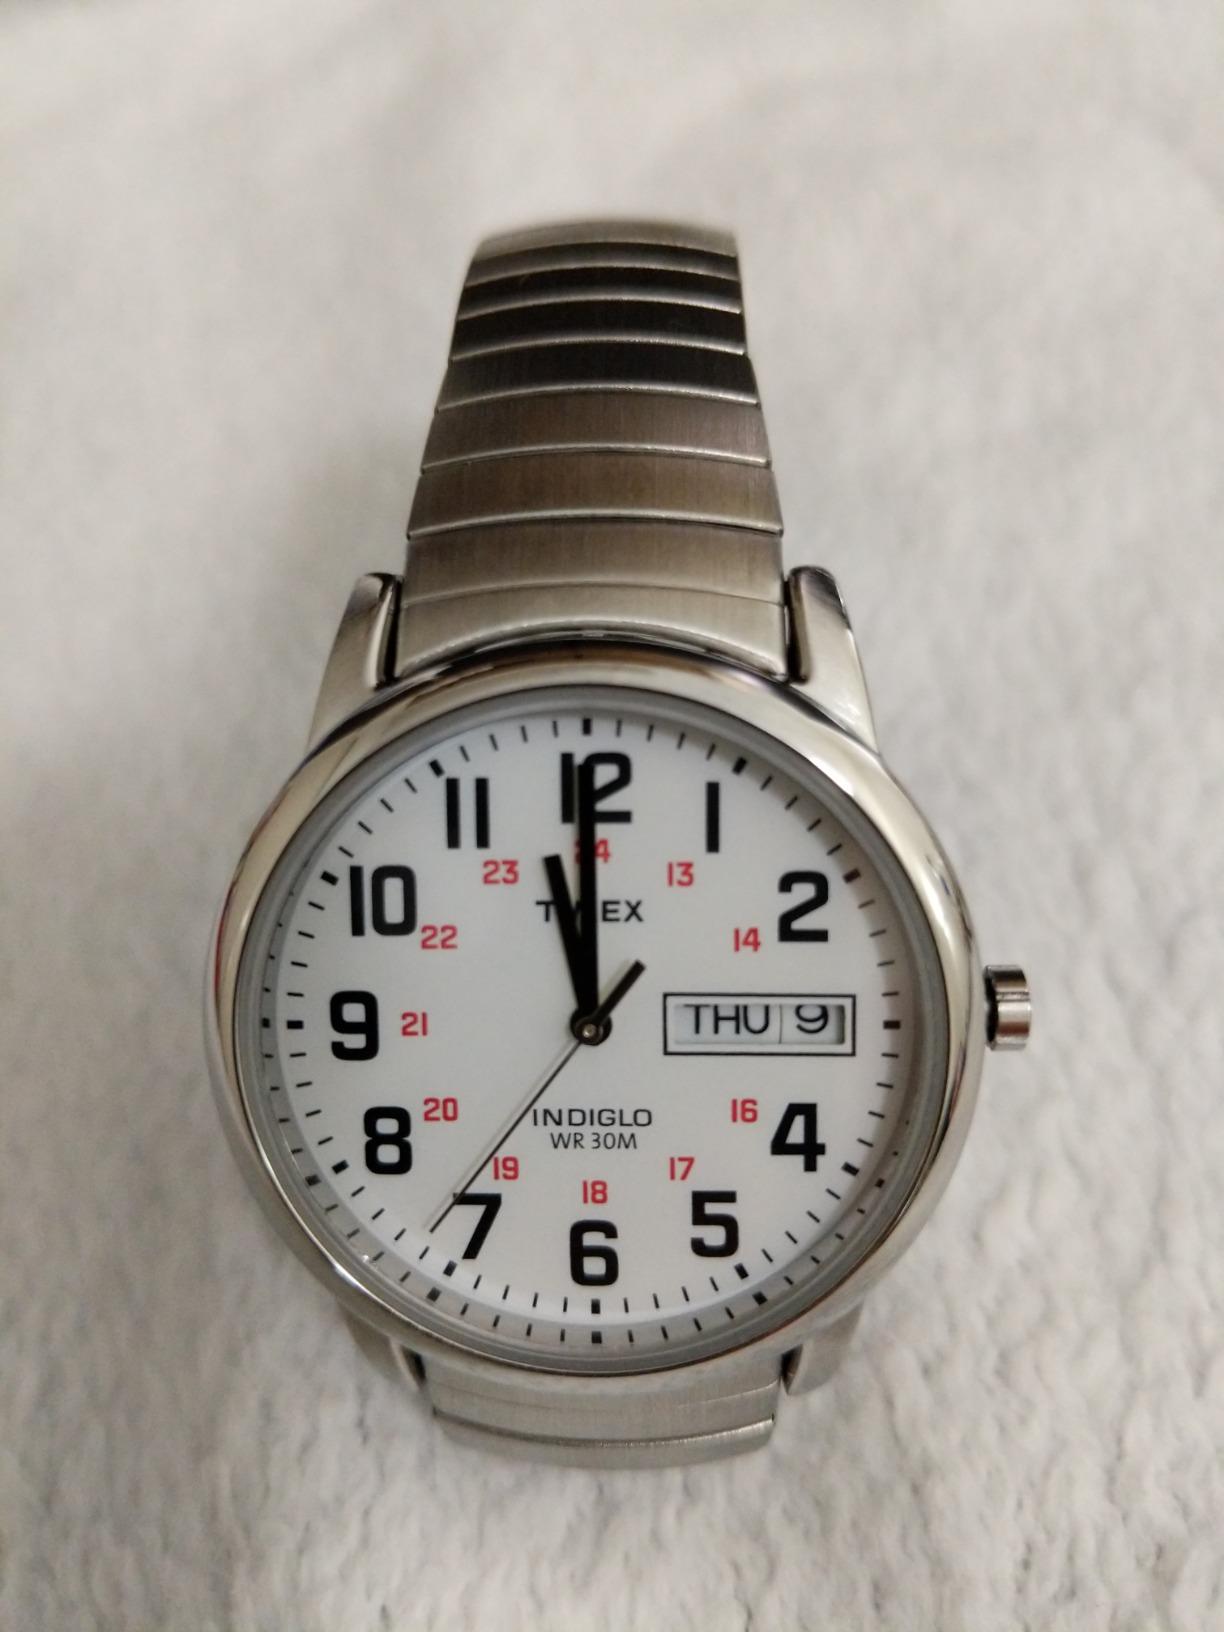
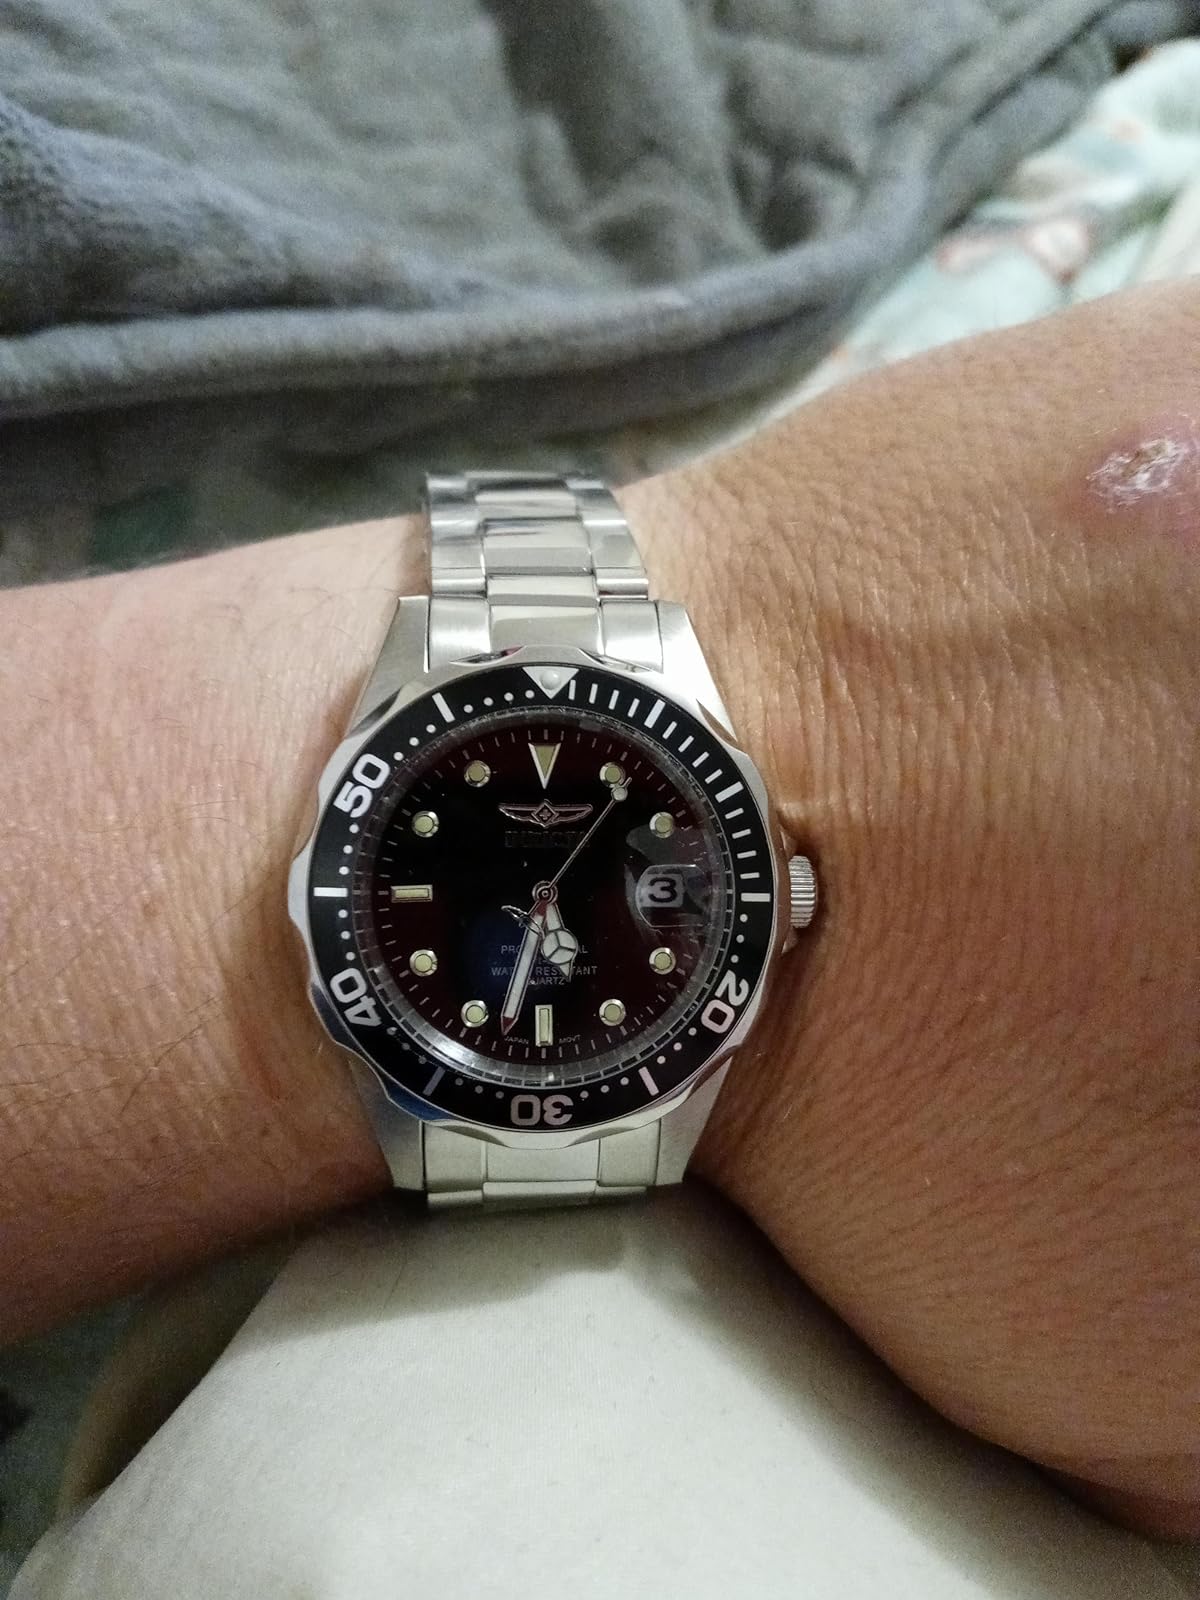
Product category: accessories_watch
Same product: no